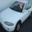
Label: automobile